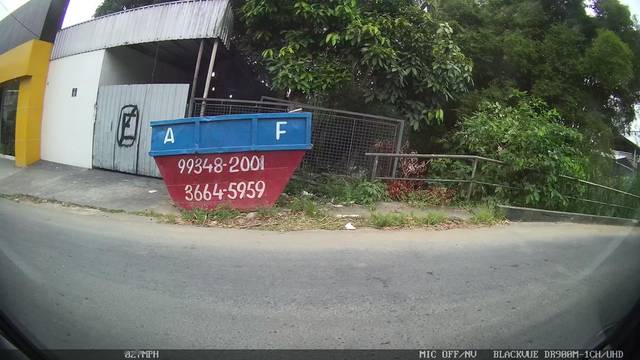
Region: Brazil
Coordinates: -3.07, -60.01